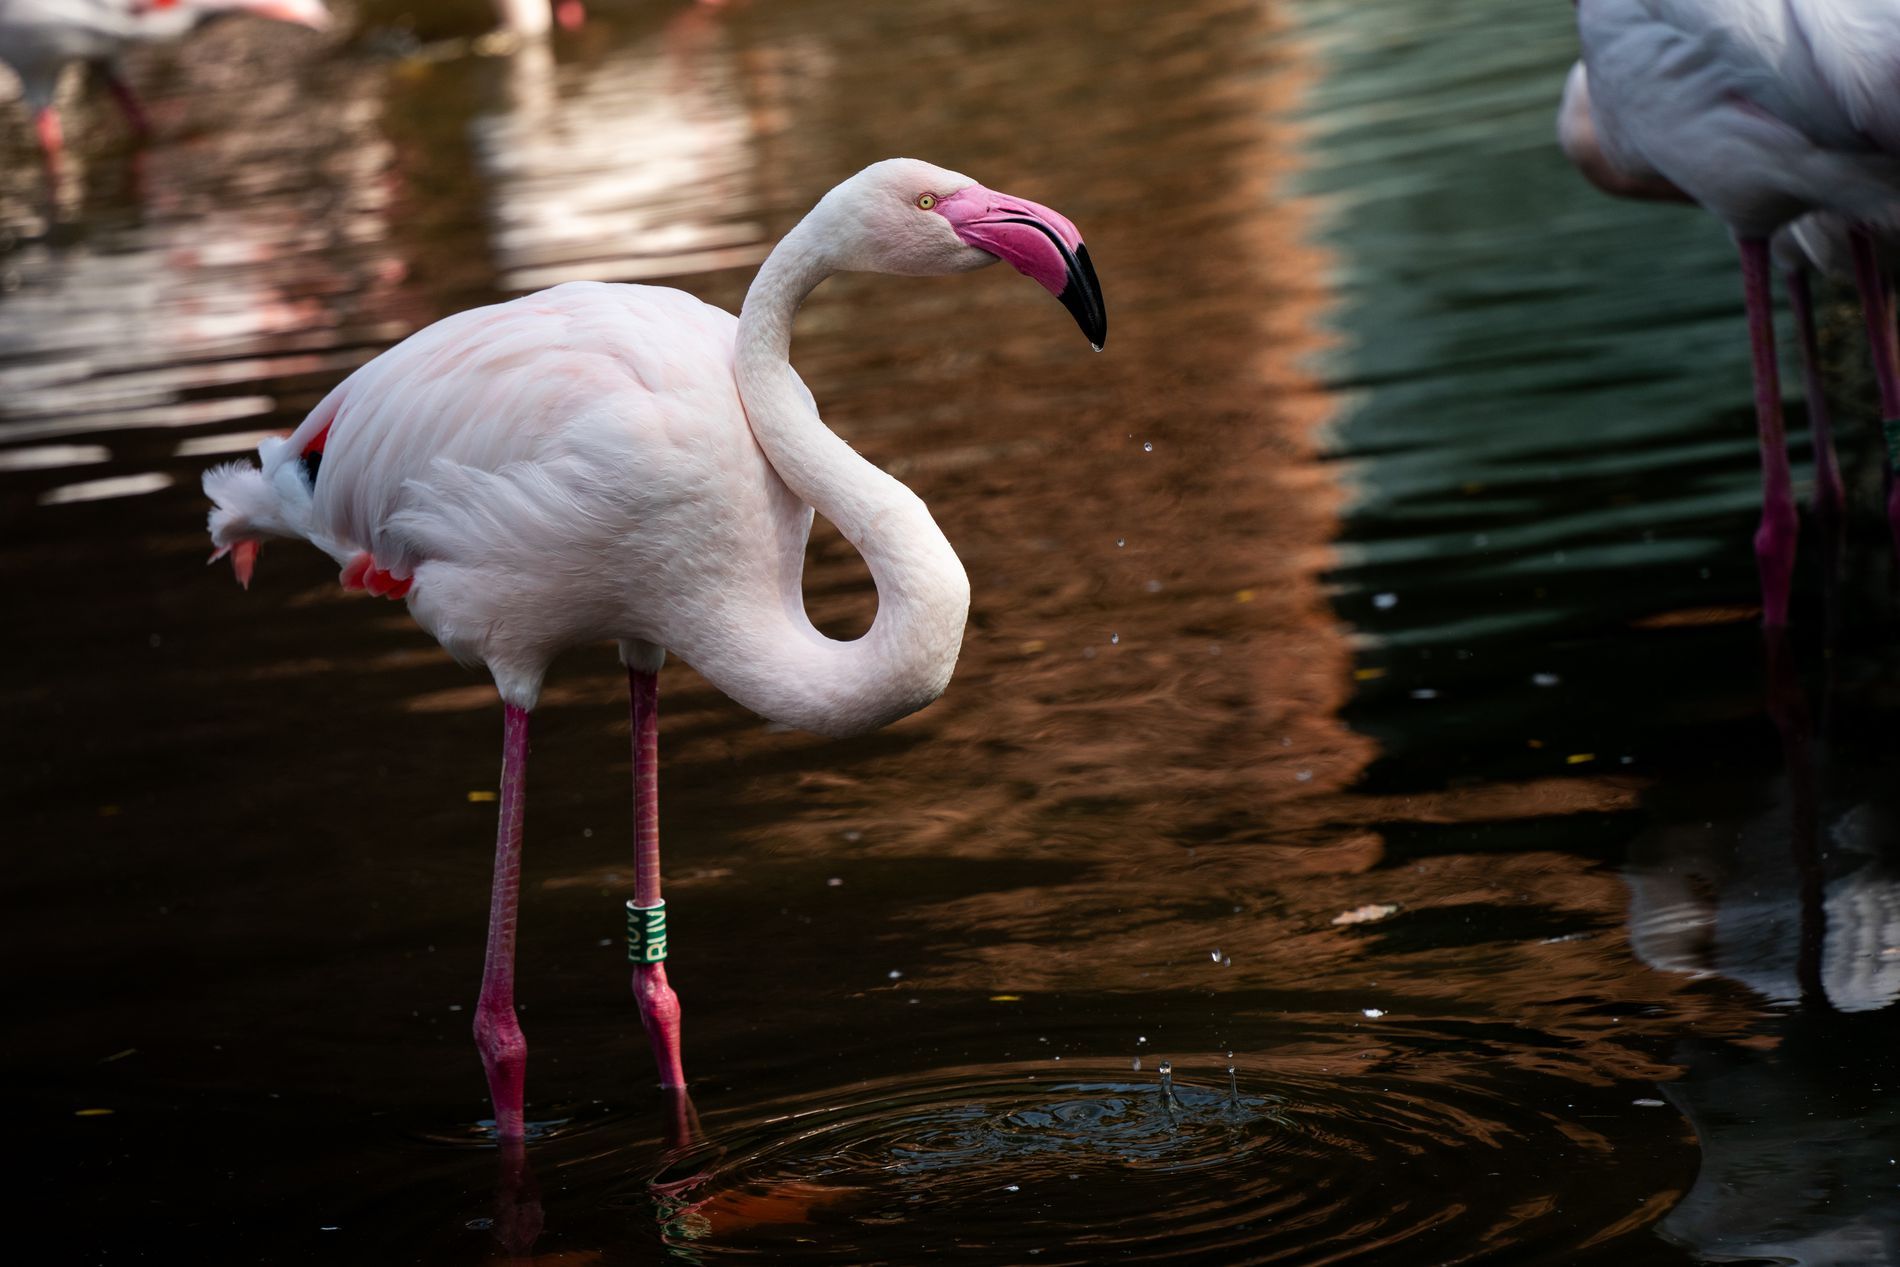
flamingos on the water
A flamingo with bright white plumage stands in the water, Its curved pink bill, long neck, and tall pink legs define its elegant shape, with a green identification visible on it's leg.
Shot at eye level, this photograph captures a flamingo in the water, The color palette contrasts the bird's white plumage and pink features against dark reflective water, creating a serene portrait of the wildlife.
Labels: Animal, Bird, Nature, Outdoors, Water, Ripple, Flamingo, Beak, Flock, flamingos
Camera: SONY ILCE-7M2
Lens: E 28-200mm F2.8-5.6 A071
Aperture: F5.6
Exposure: 1/640 sec
ISO: 250
Focal length: 200